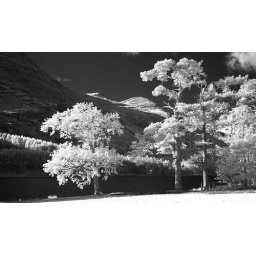
Seen these before!I love the way this little group of trees stands out against the shadowed mountains across the dark lake.